Corey Crawford

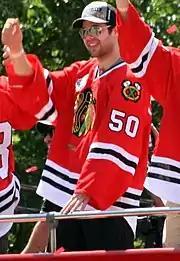
Crawford during the Blackhawks 2013 Stanley Cup parade

Entering the lock-out-shortened 2012–13 season, the team re-signed Emery to give him a push for continuing the starting job. The Blackhawks started off the abbreviated 48-game season with a point streak of 24 consecutive games (21–0–3), with Crawford getting off to a strong 11–0–3 start before struggling in a loss on to the Colorado Avalanche on March 8, 2013, in which he was pulled midway through the game in favor of Emery after allowing three goals on 16 shots as the Blackhawks would go on to lose the game 6–2. He finished the season with a record of 19–5–5 in 30 games, with a 1.94 GAA, and a .926 save percentage with three shutouts. Due to his efforts, he was awarded the William M. Jennings Trophy along with Emery, who finished with a 1.94 GAA as well. After helping the Blackhawks win the Presidents' Trophy as the regular season champions, Crawford was confirmed as the starter for the 2013 playoffs and started every game as Chicago eventually won the Stanley Cup, prevailing over the eighth-seeded Minnesota Wild in five games, seventh-seeded Detroit Red Wings in seven games (recovering from a 3–1 series deficit in the process) and the fifth-seeded and defending Stanley Cup champions Los Angeles Kings in five games in the first three rounds and eventually defeating the fourth-seeded Boston Bruins in six games. He ended the playoffs with a 16–7 record, 1.84 GAA and a .932 save percentage. During the playoffs, Crawford was named a potential candidate for the Conn Smythe Trophy as the playoff MVP until it eventually went to teammate Patrick Kane.